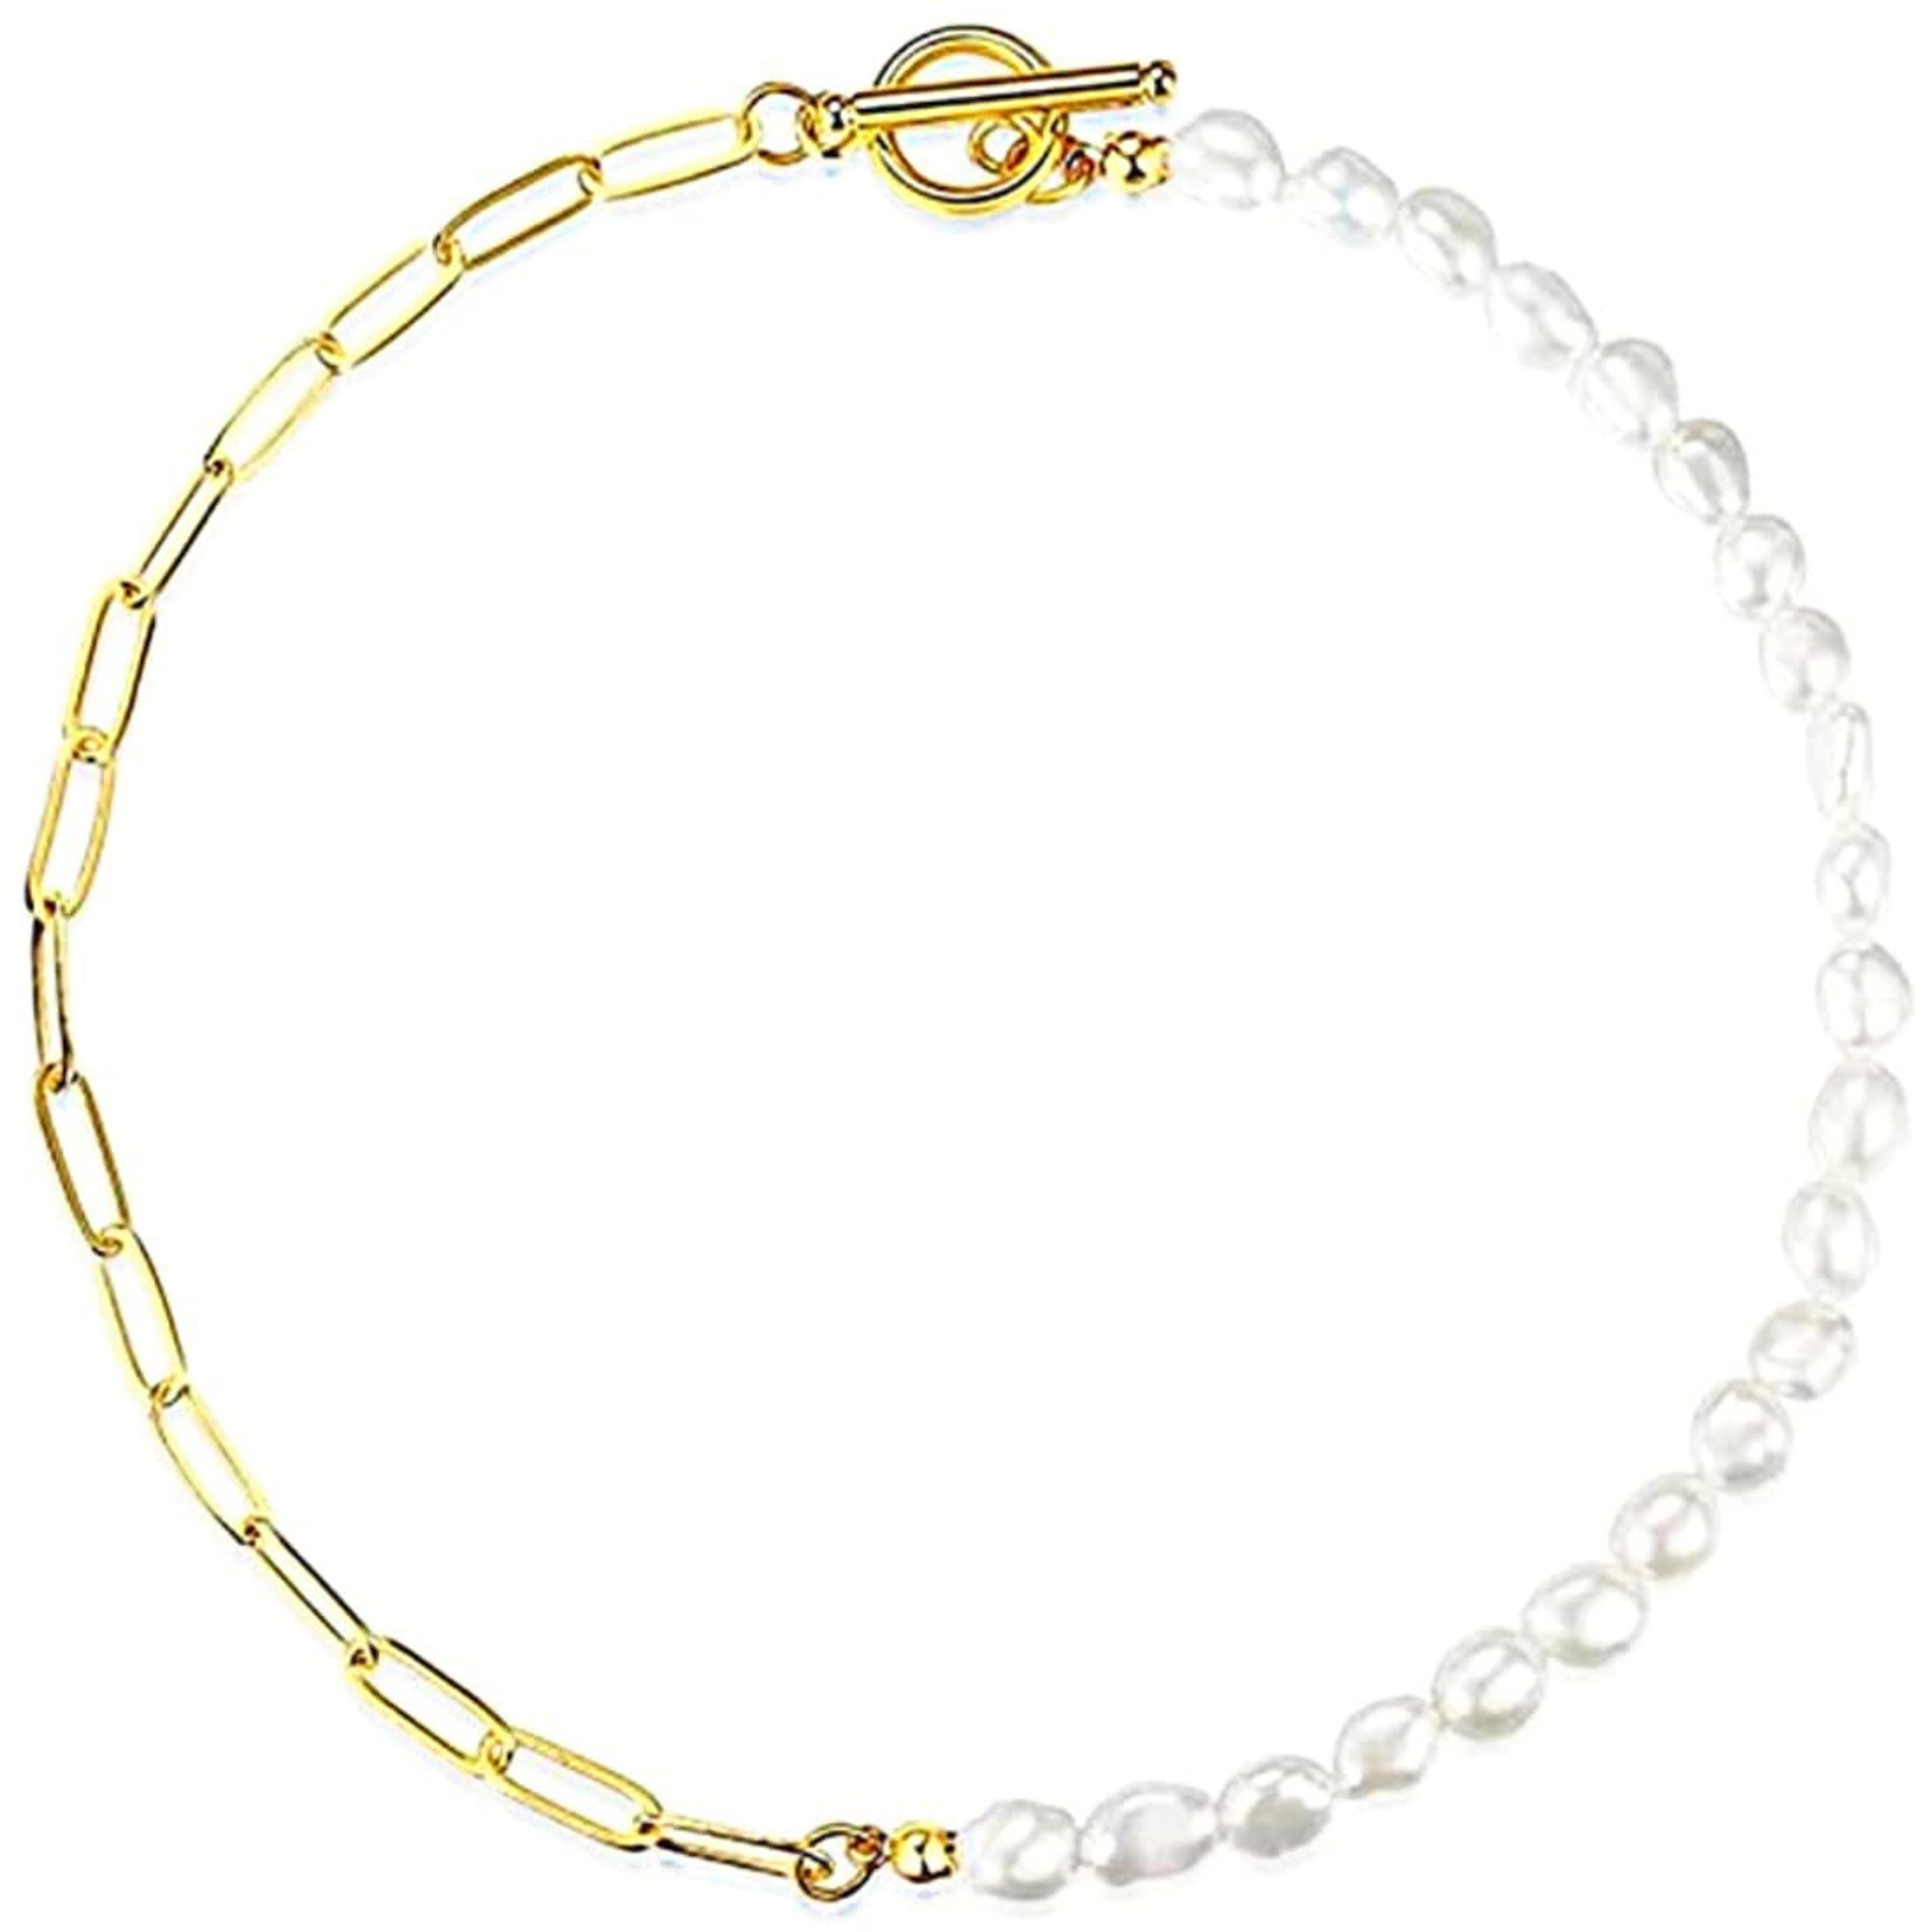
Thezazzy Women Single Jewellery
Type: Necklaces & Pendants
Brand: Thezazzy
Price: Rs. 890
 High quality, pearl attached chain necklace in link chain for modern appeal to chic style. elegant look, high quality. water-proof, sweat-proof, hypoallergenic, skin-friendly daily wear. imported from korea. comes packed in a white color jewllery gift brand bag. material metal, casual look gold plated half pearl with chain
Features: White Pearl With Chain Jewlery Fashion Everyday Elegant Classic Necklace Daily Wear Sweatproof,Pack Of 1